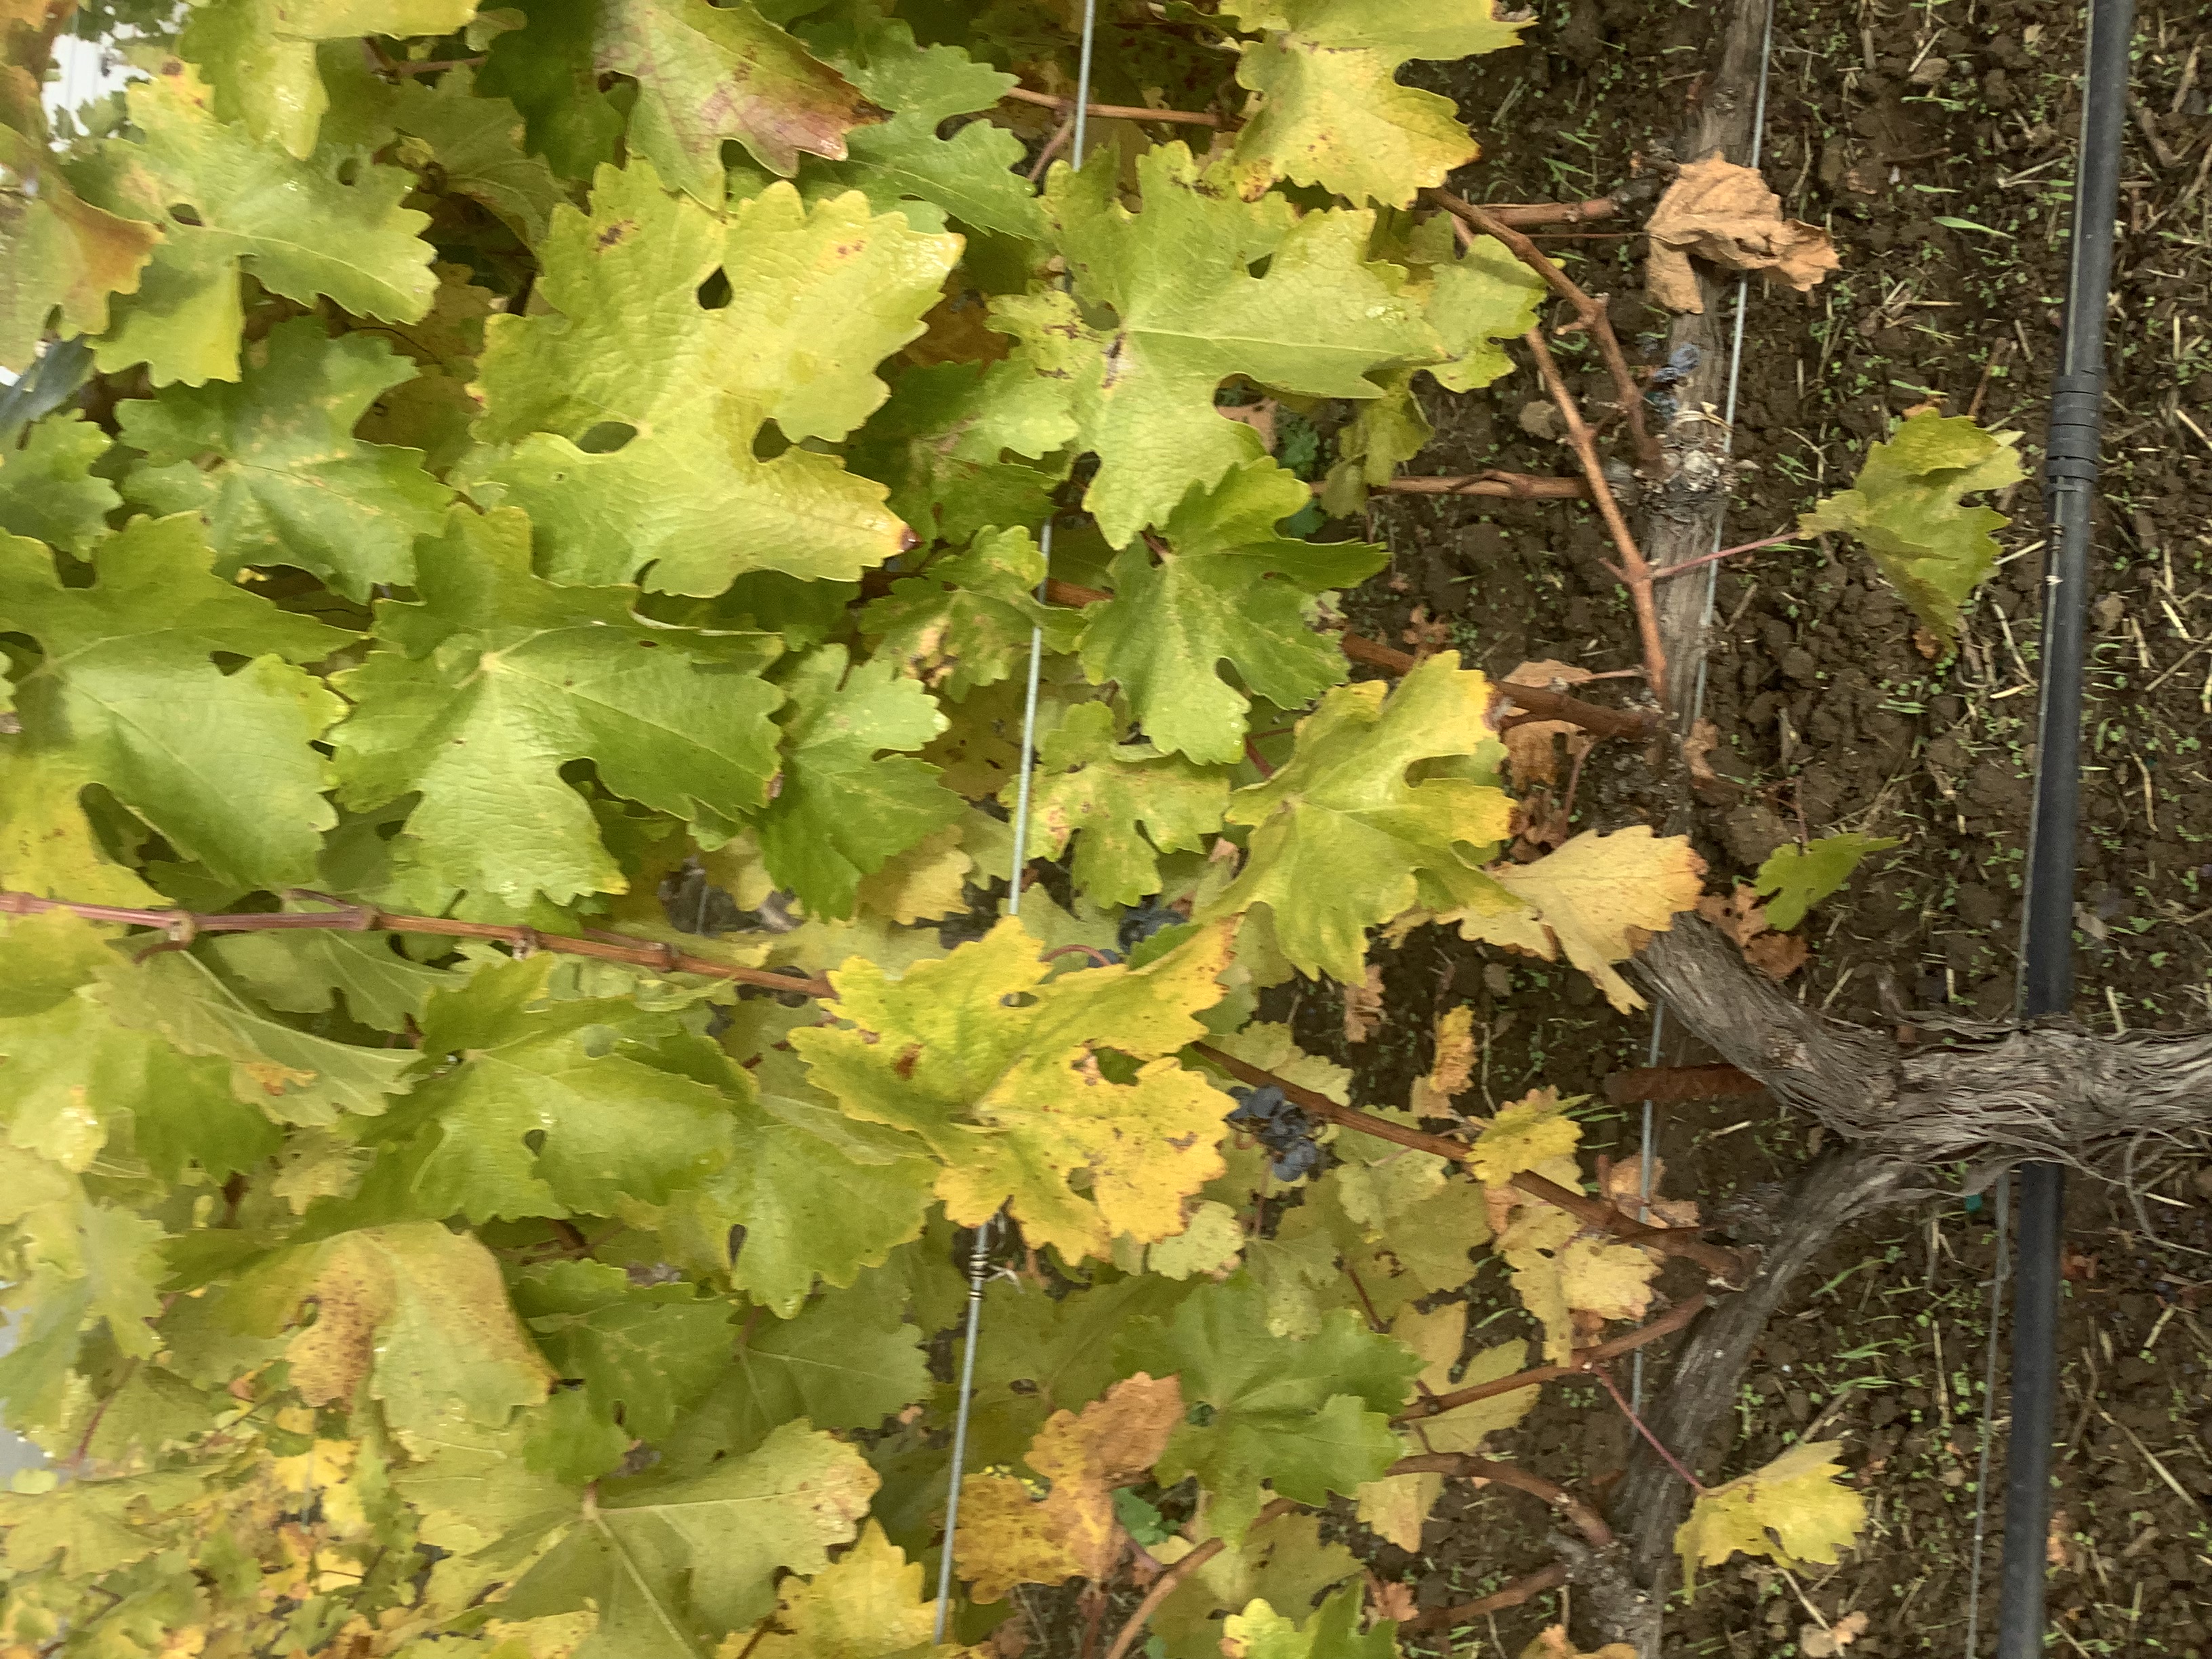
Label: No Virus